Reformed Presbyterian Church in Taiwan

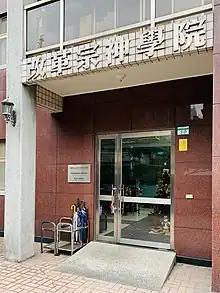
China Reformed Theological Seminary

CRTS is an ATA accredited seminary located in the same building as Hong En Tang Reformed Presbyterian Church. It was originally located in the NanKang Reformed Presbyterian Church and officially moved to its current location in 1996. It was found in September 1990 by Korean missionary Rev. Daniel W.J. Liu and several other ministers (including but not limited to Peter Tong, Daniel E.S. Tsai, David J.H. Lee, Xi-gang Feng). Rev. Liu initially served as the seminary's first president and became its dean 3 years later. Rev. Peter Tong was elected by the board to take over as the second president. The seminary was initially named the China Theological Seminary, later being renamed to China Reformed Theological Seminary in March 1991. Currently the board of the seminary includes representatives from several parties, including the Reformed Presbyterian Church in Taiwan (RPCT), the Reformed Theological Association (RTA), Presbyterian Church in America (PCA), Friends of CRTS (FCRTS), various overseas Chinese, and various alumni. Although small in scale (having only around 4 resident faculty, 65 on-campus graduate students, and 10 undergraduate students during its 2019 spring semester), it is the only confessional reformed seminary in Taiwan.